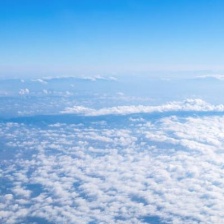
Cloud type: Cirrocumulus